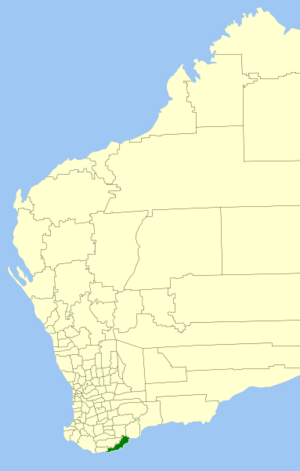
La Cité d'Albany est une zone d'administration locale sur la côte sud de l'Australie-Occidentale en Australie à environ 410 kilomètres au sud-sud-est de Perth, la capitale de l'État.